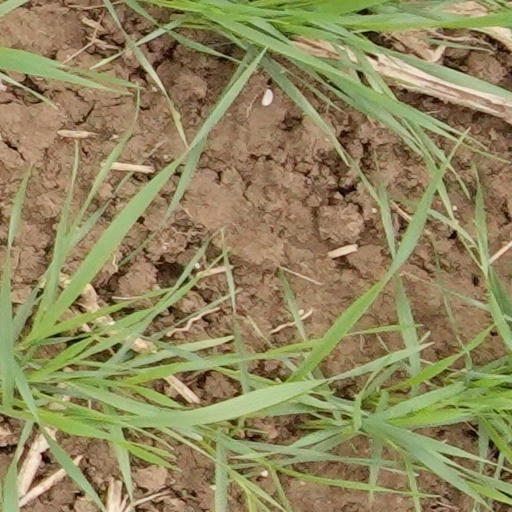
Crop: wheat